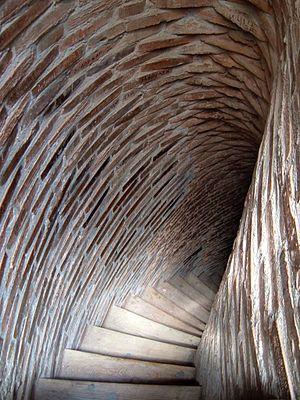
La tour Burana est un minaret situé dans la vallée de Tchouï dans le nord du Kirghizistan, à environ 80 km à l'est de la capitale Bichkek, près de la ville de Tokmok. La tour, avec des marques de tombes, des terrassements, les vestiges d'un fort et de trois mausolées, sont les vestiges de Balasagun, ville disparue fondée par les Qarakhanides à la fin du IXᵉ siècle.